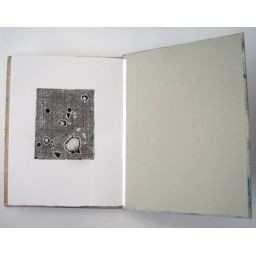
Accordion book, wood covers wrapped in Mulberry paper with copper plate etchings and watercolor. Copper plate etchings on Reeves BFK